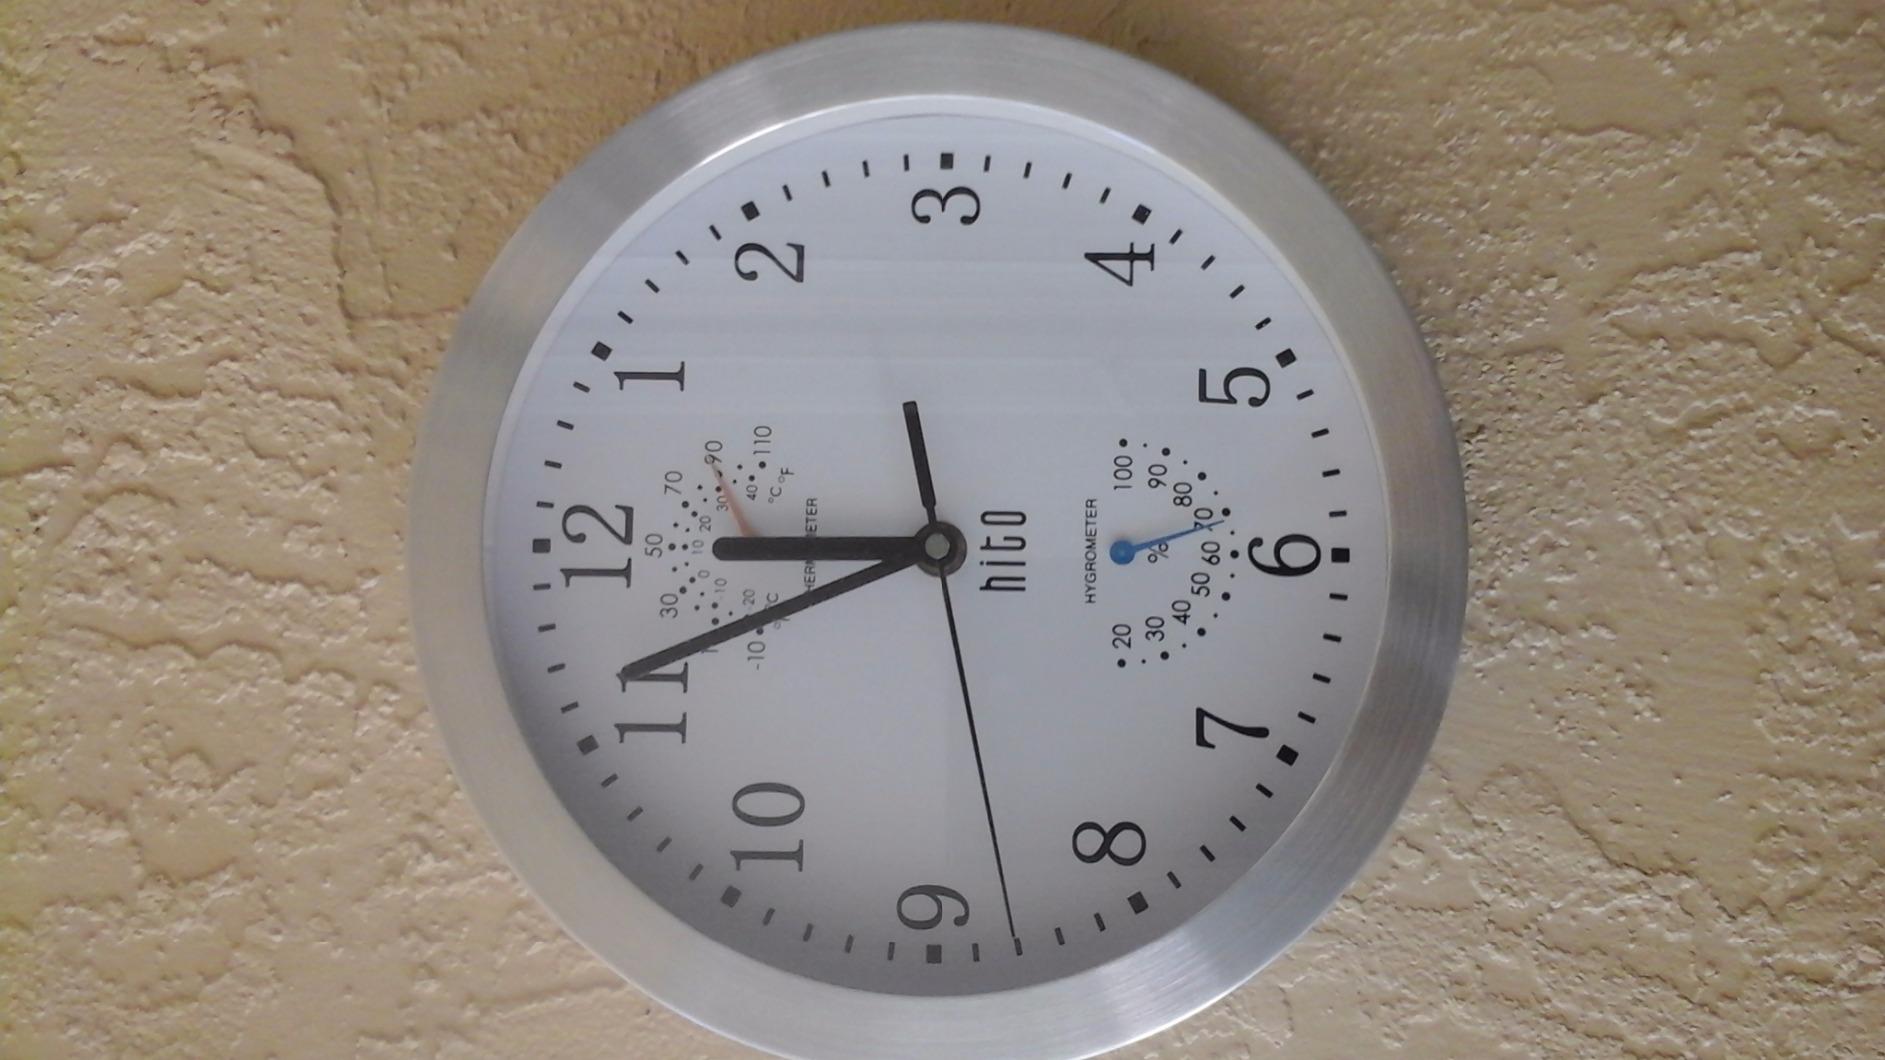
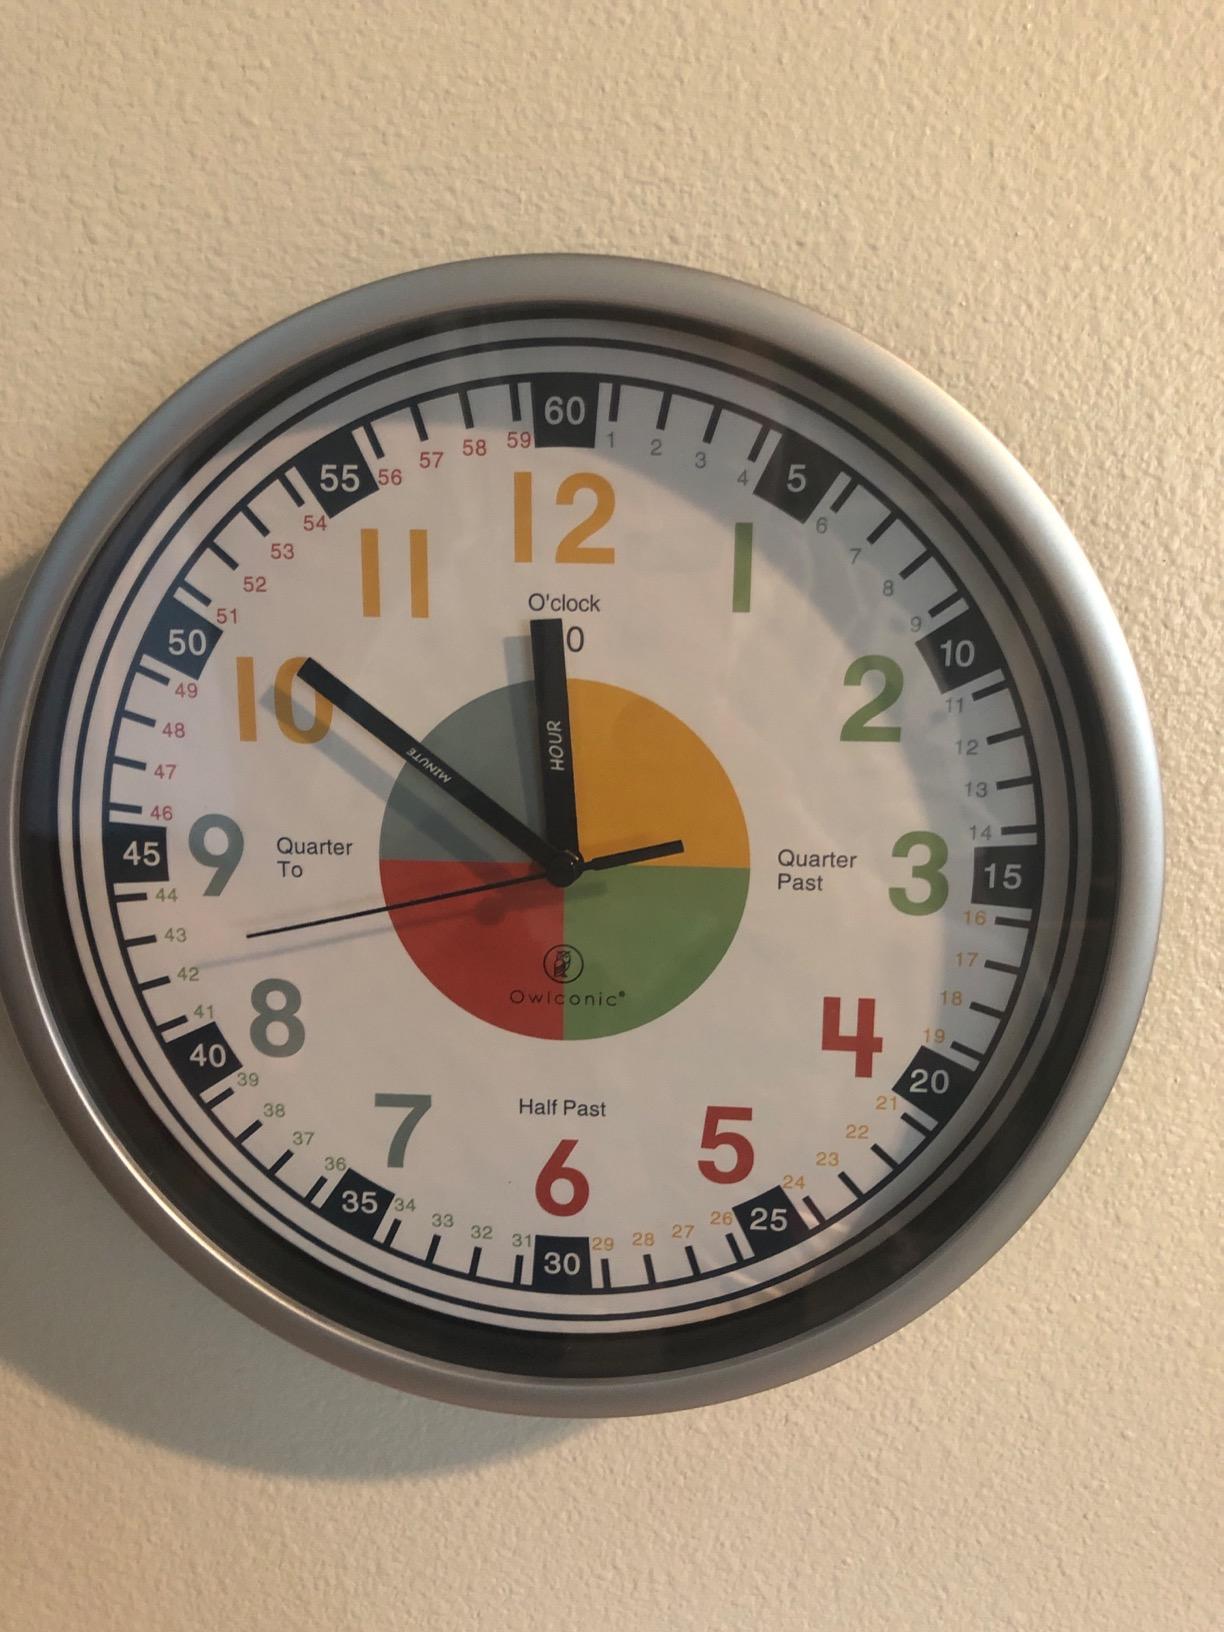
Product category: clock
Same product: no